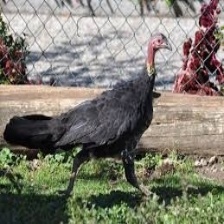
Species: BUSH TURKEY
Scientific name: ALECTURA LATHAMI